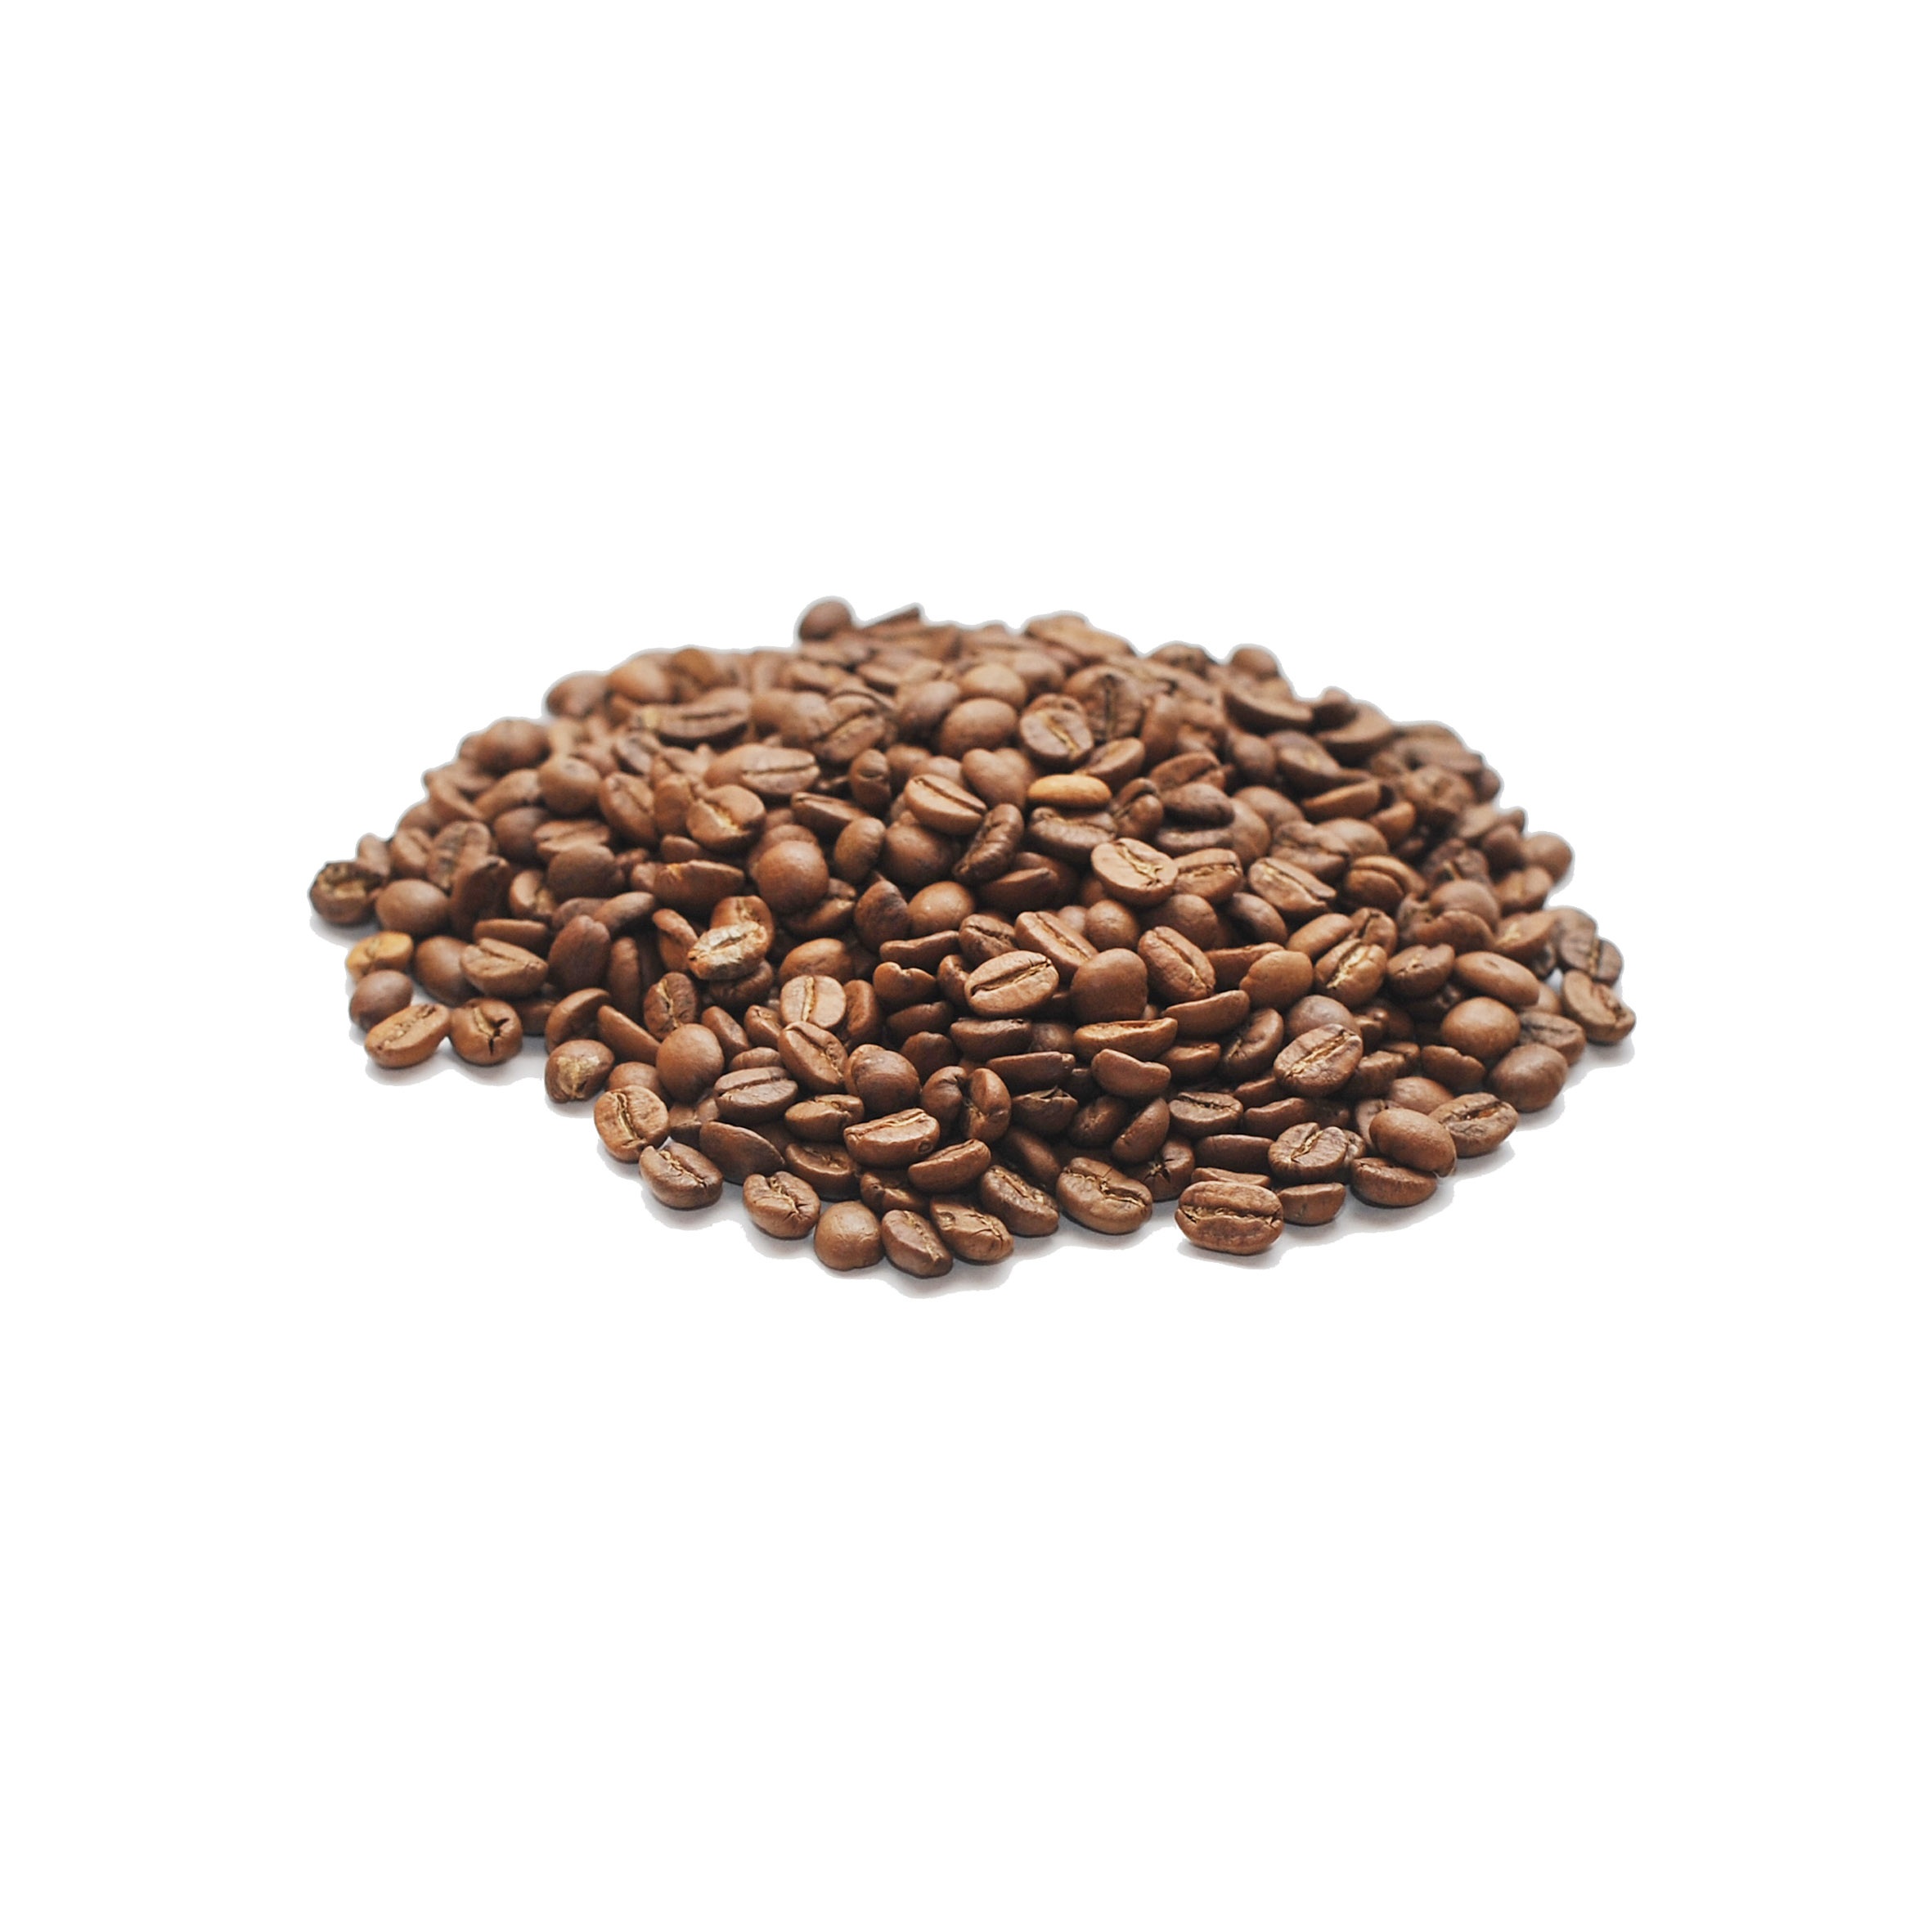
coffee, grain, cup, food, produce, crop, fried, caffeine, arabica, grains, coffee beans, roasted coffee, sunflower seed, grass family